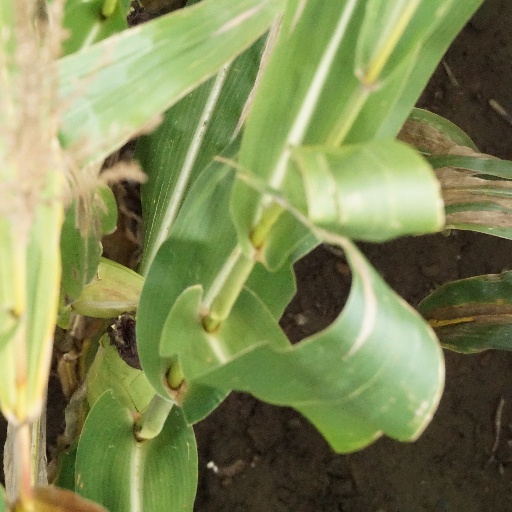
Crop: maize; corn